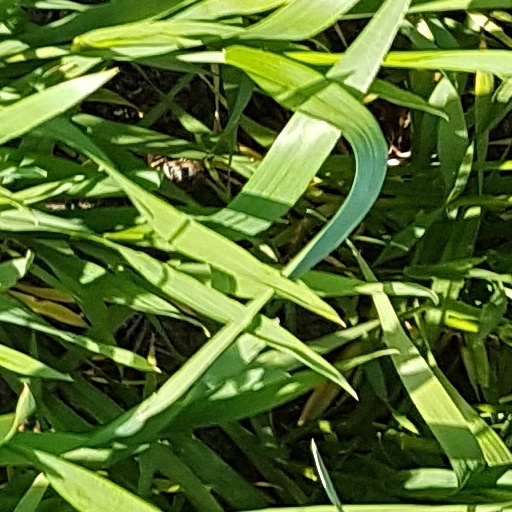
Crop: wheat